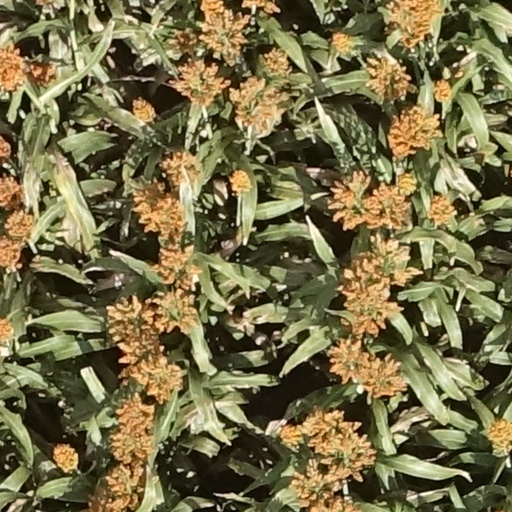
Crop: sorghum